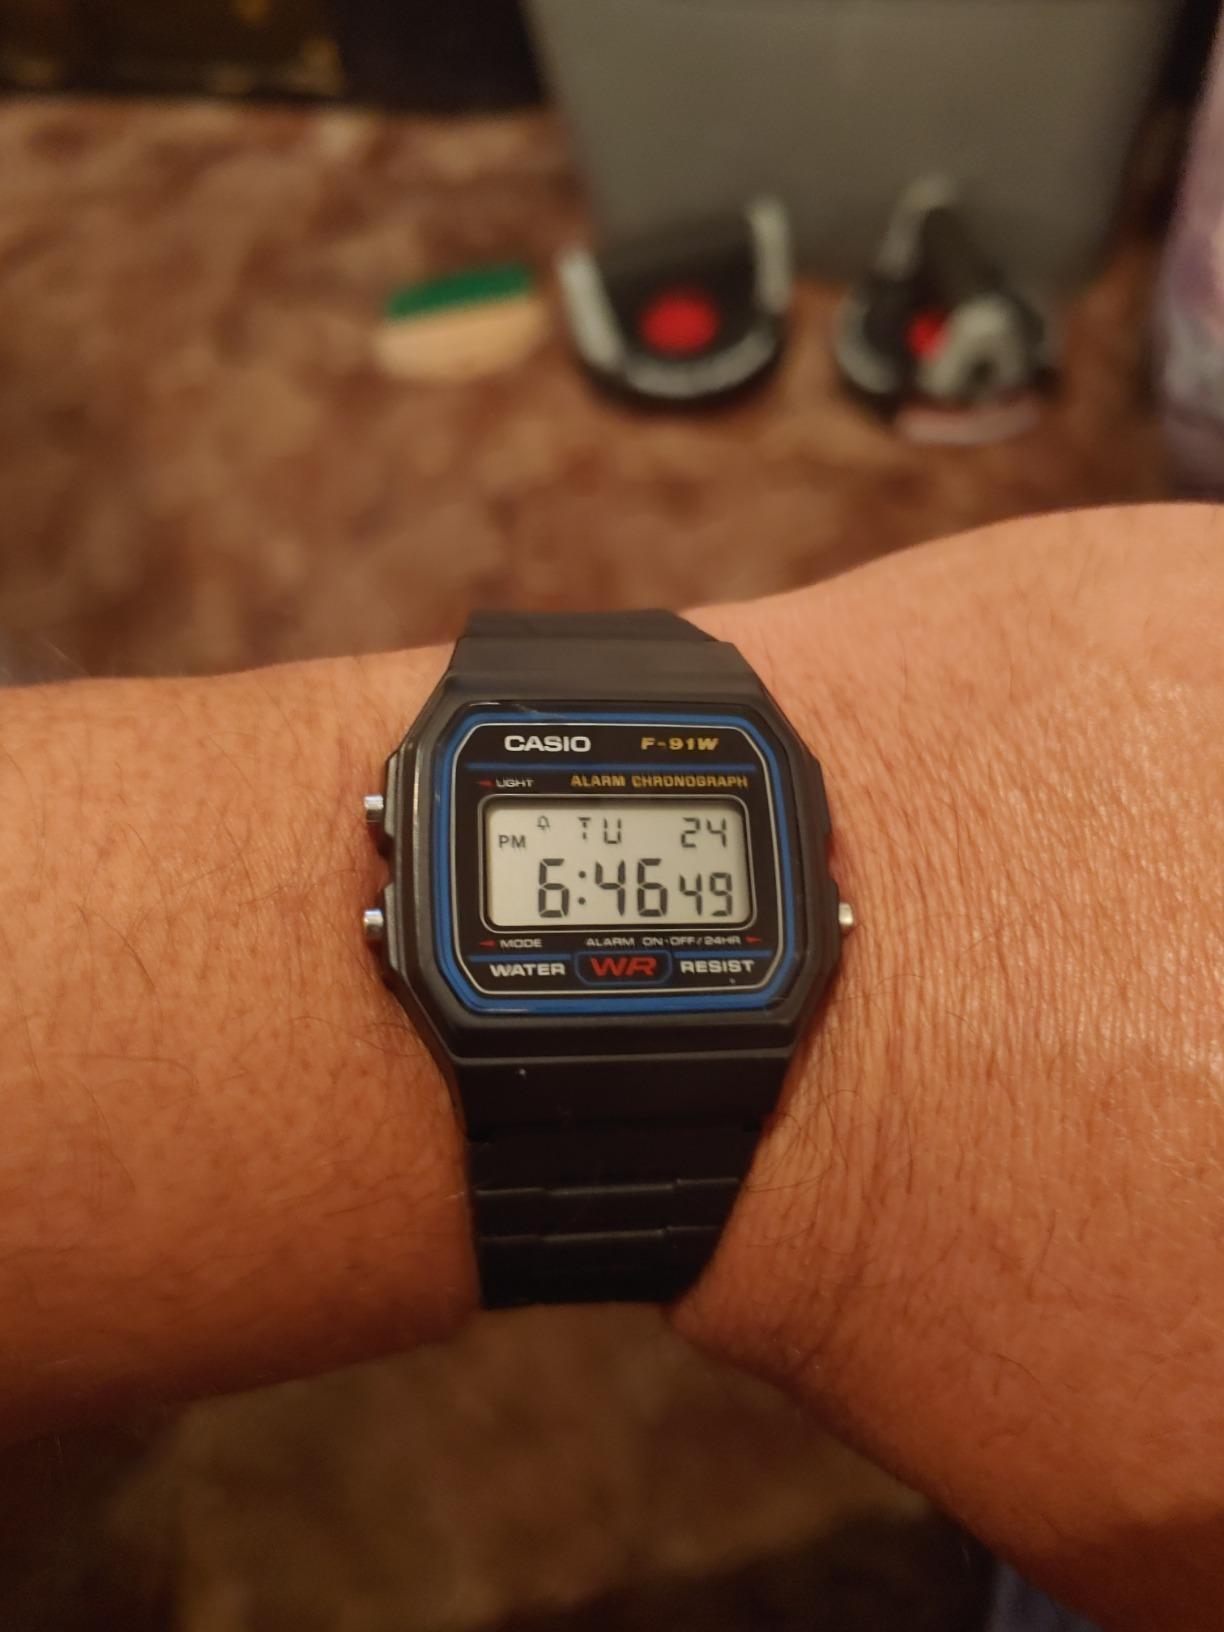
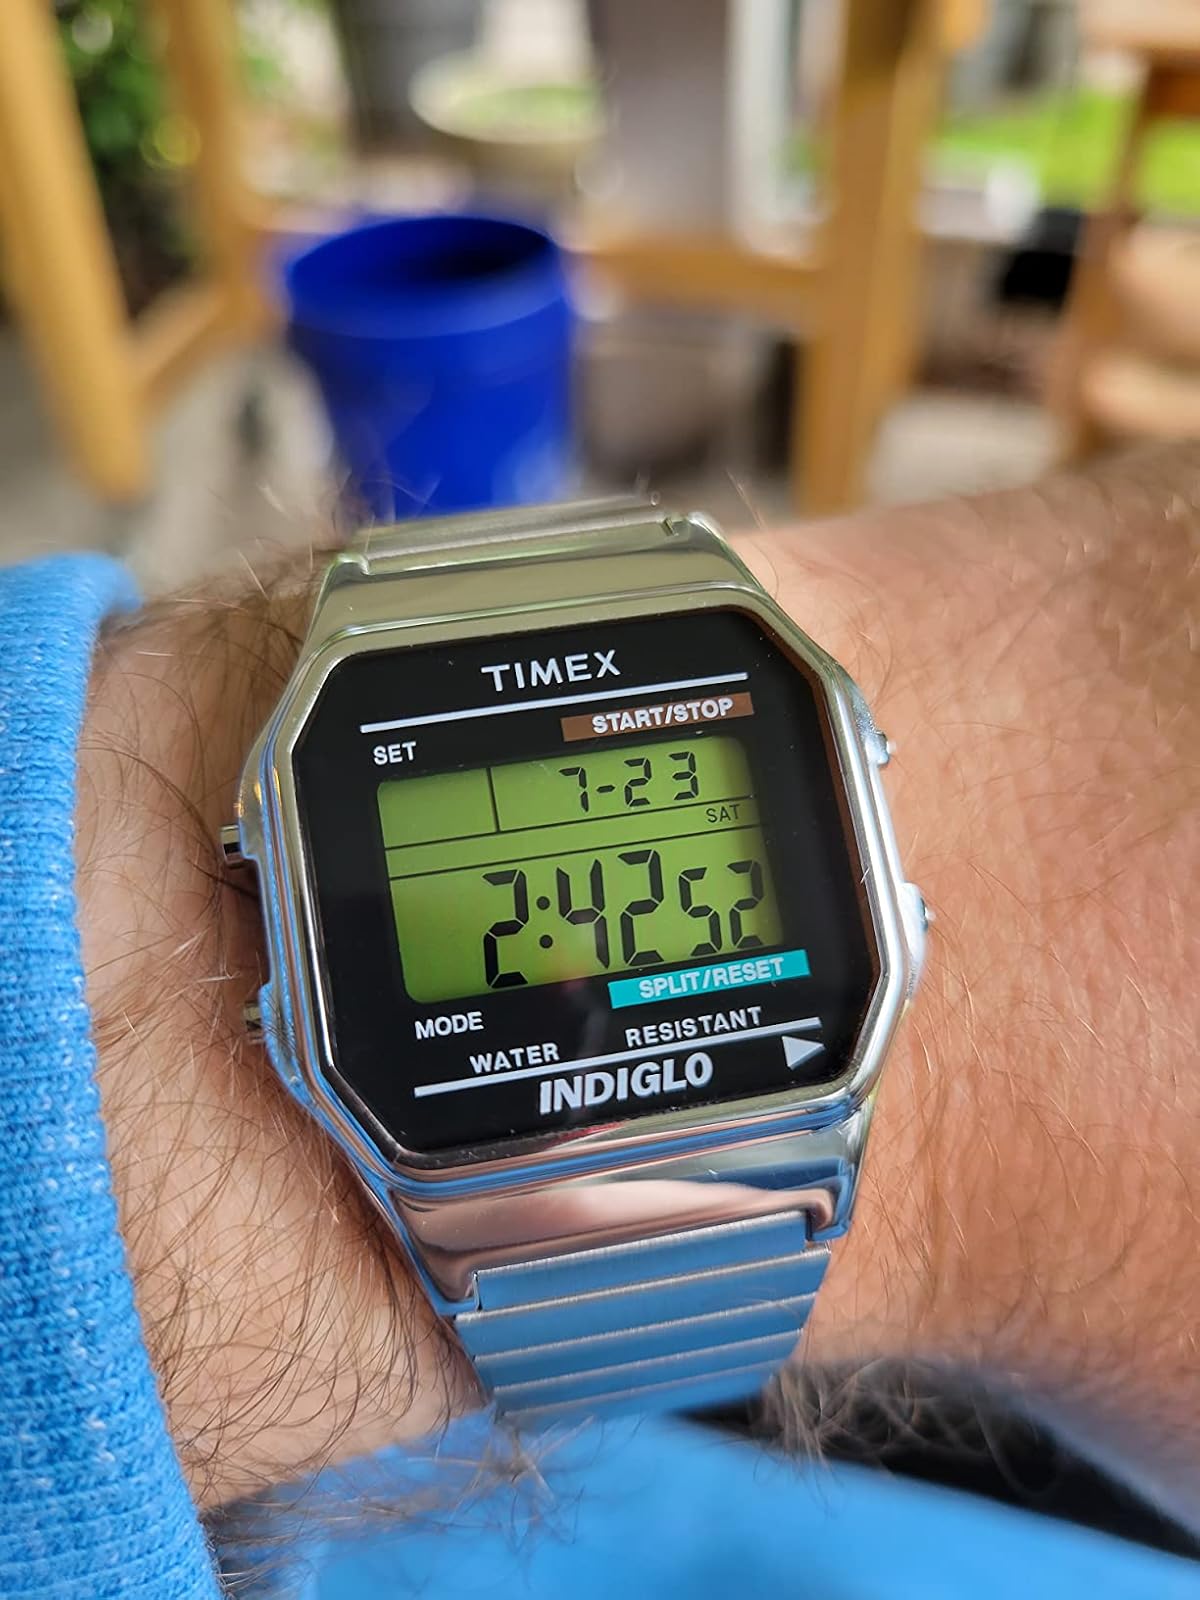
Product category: accessories_watch
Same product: no